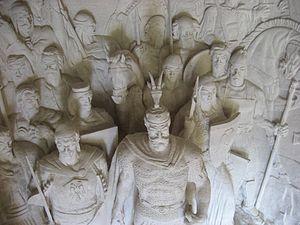
Skanderbeg est un seigneur albanais du XVᵉ siècle considéré comme le héros national albanais pour sa résistance à l'Empire ottoman. Georges Castriote est né à Krujë, son père était le seigneur albanais Jean Castriote et sa mère Vojsava, une princesse fille du Seigneur de Pollog, Dominicus alias Moncinus, lié à la famille Muzaka. Son père, seigneur de la moyenne Albanie, avait été obligé par les Ottomans de payer un tribut à l'Empire. Pour s'assurer de la loyauté de ses dirigeants régionaux, le sultan avait l'habitude de prendre leurs enfants en otage et de les élever à la cour ottomane. En 1413, Georges Castriote et ses trois frères furent emmenés par le Sultan turc, Mehmet I. Il suivit l'école militaire de l'Empire ottoman, avec le futur sultan Murad II, qui monte sur le trône en 1421, après la mort de son père, Mehmet I. Le sultan Murad II lui confie de hautes charges militaires. Skanderbeg remporta plusieurs victoires militaires en Asie, agrandissant l'Empire pour le compte des Turcs. Après la mort de son père, le prince Gjon, le Sultan, au lieu de lui conférer le titre paternel, occupe l'Albanie et installe un gouverneur à Krujë.